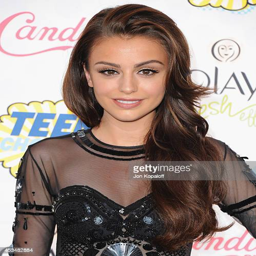
pop artist arrives at awards